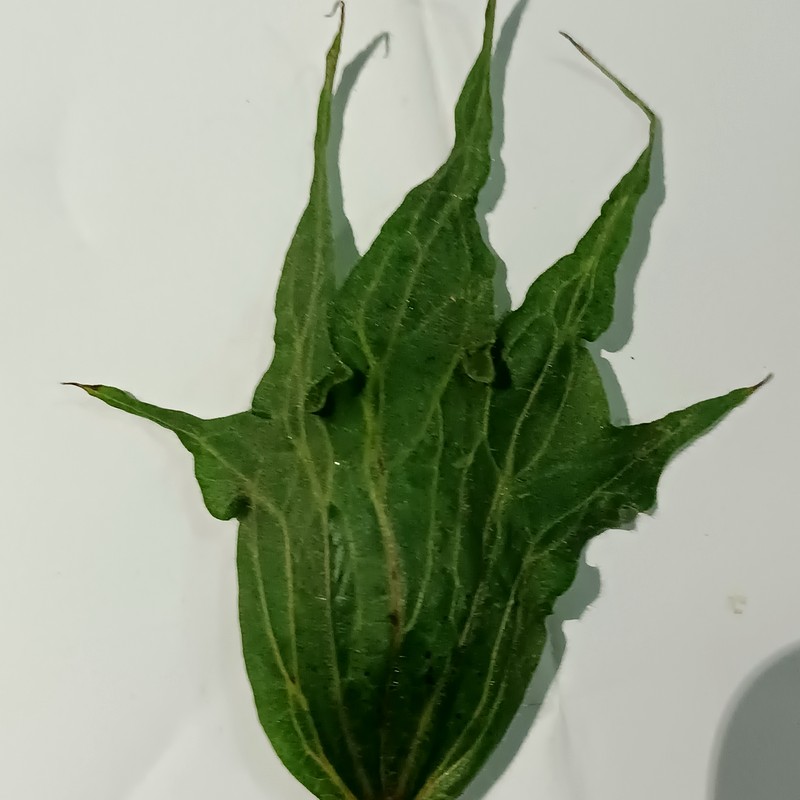
Label: Herbicide Growth Damage